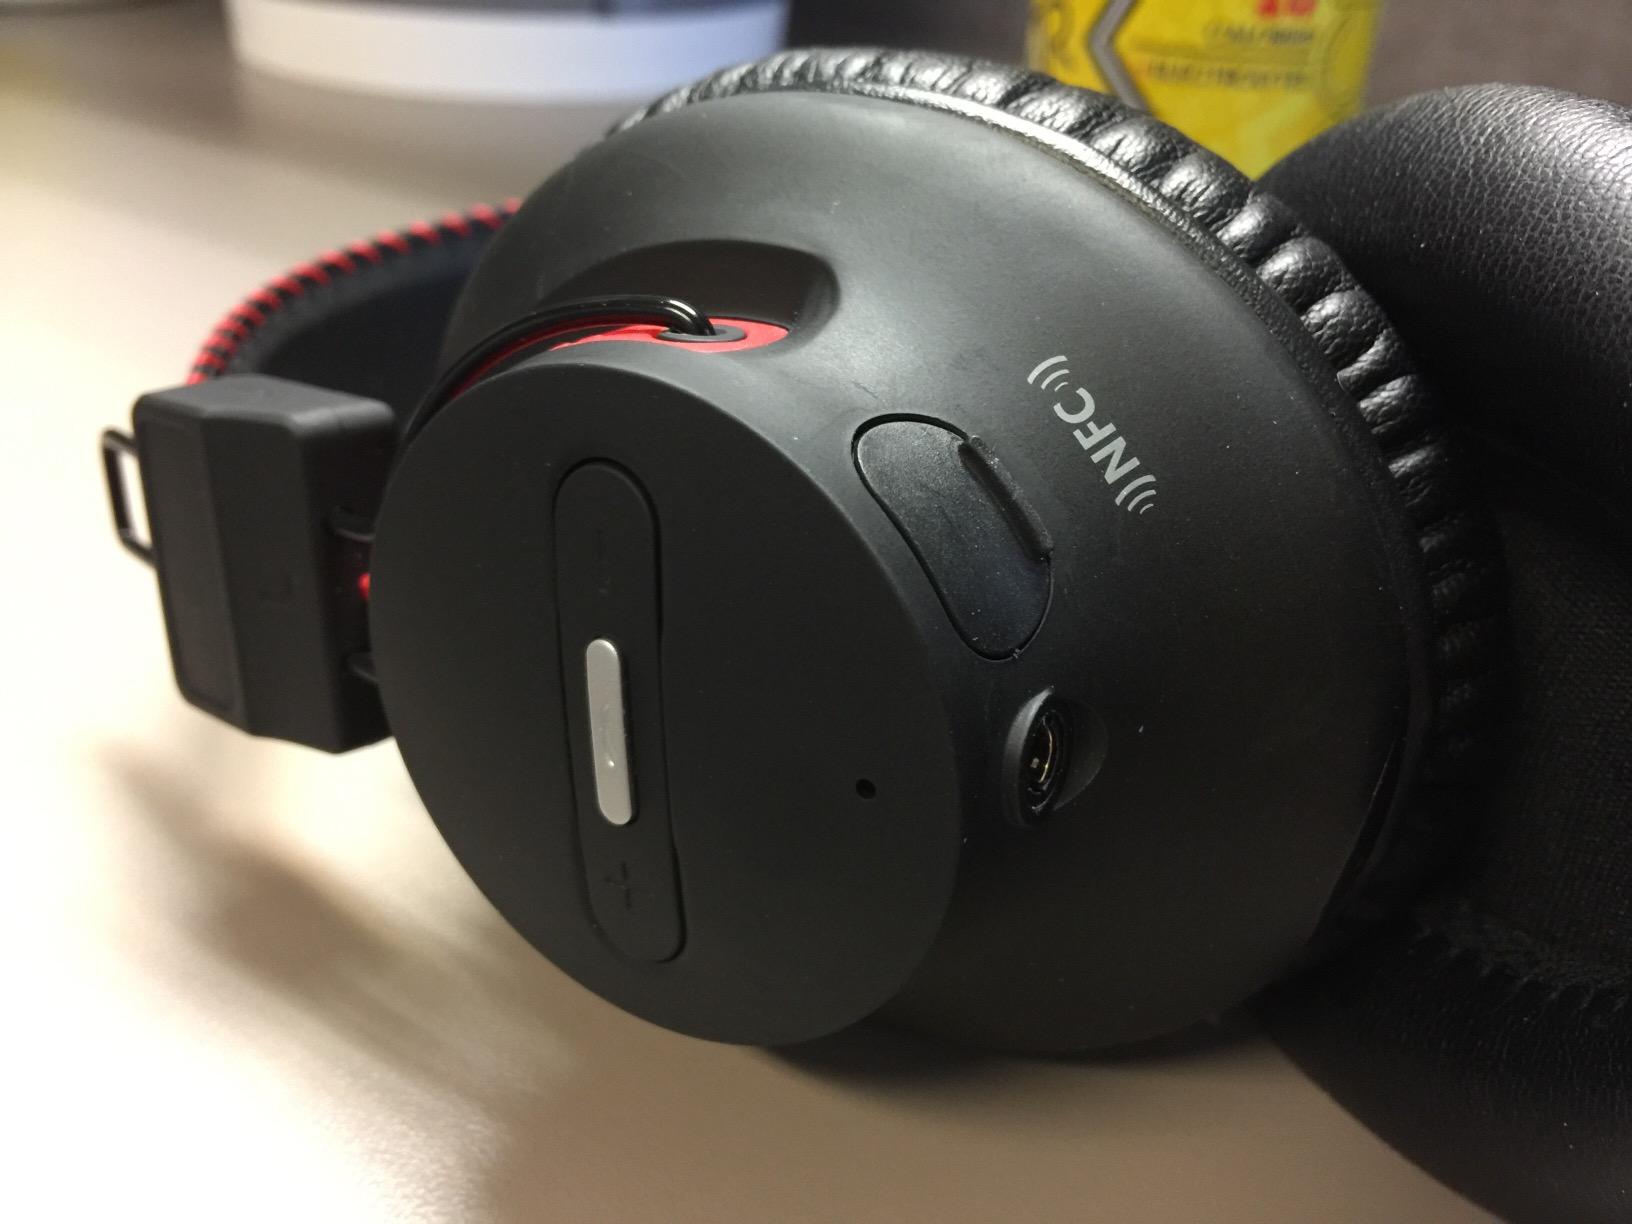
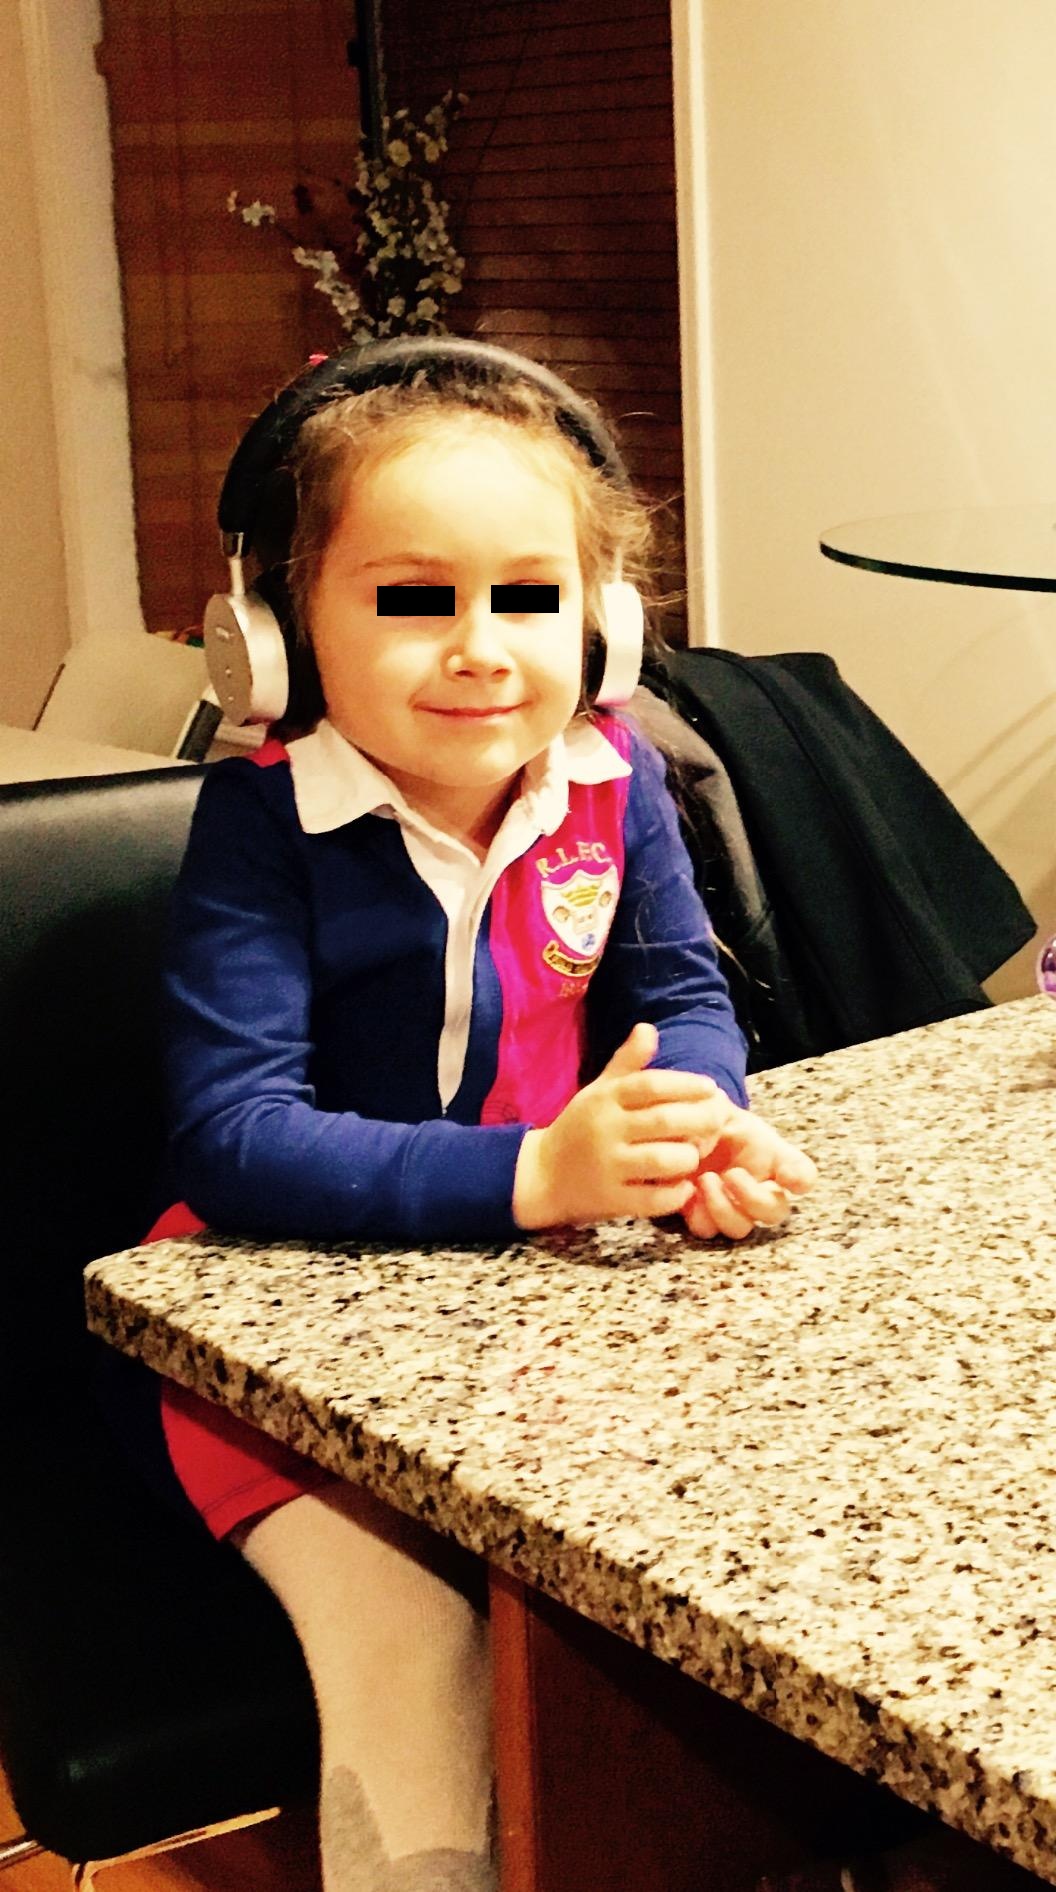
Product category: headphones
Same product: no